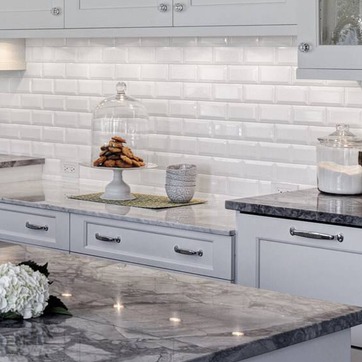
Material: ceramic